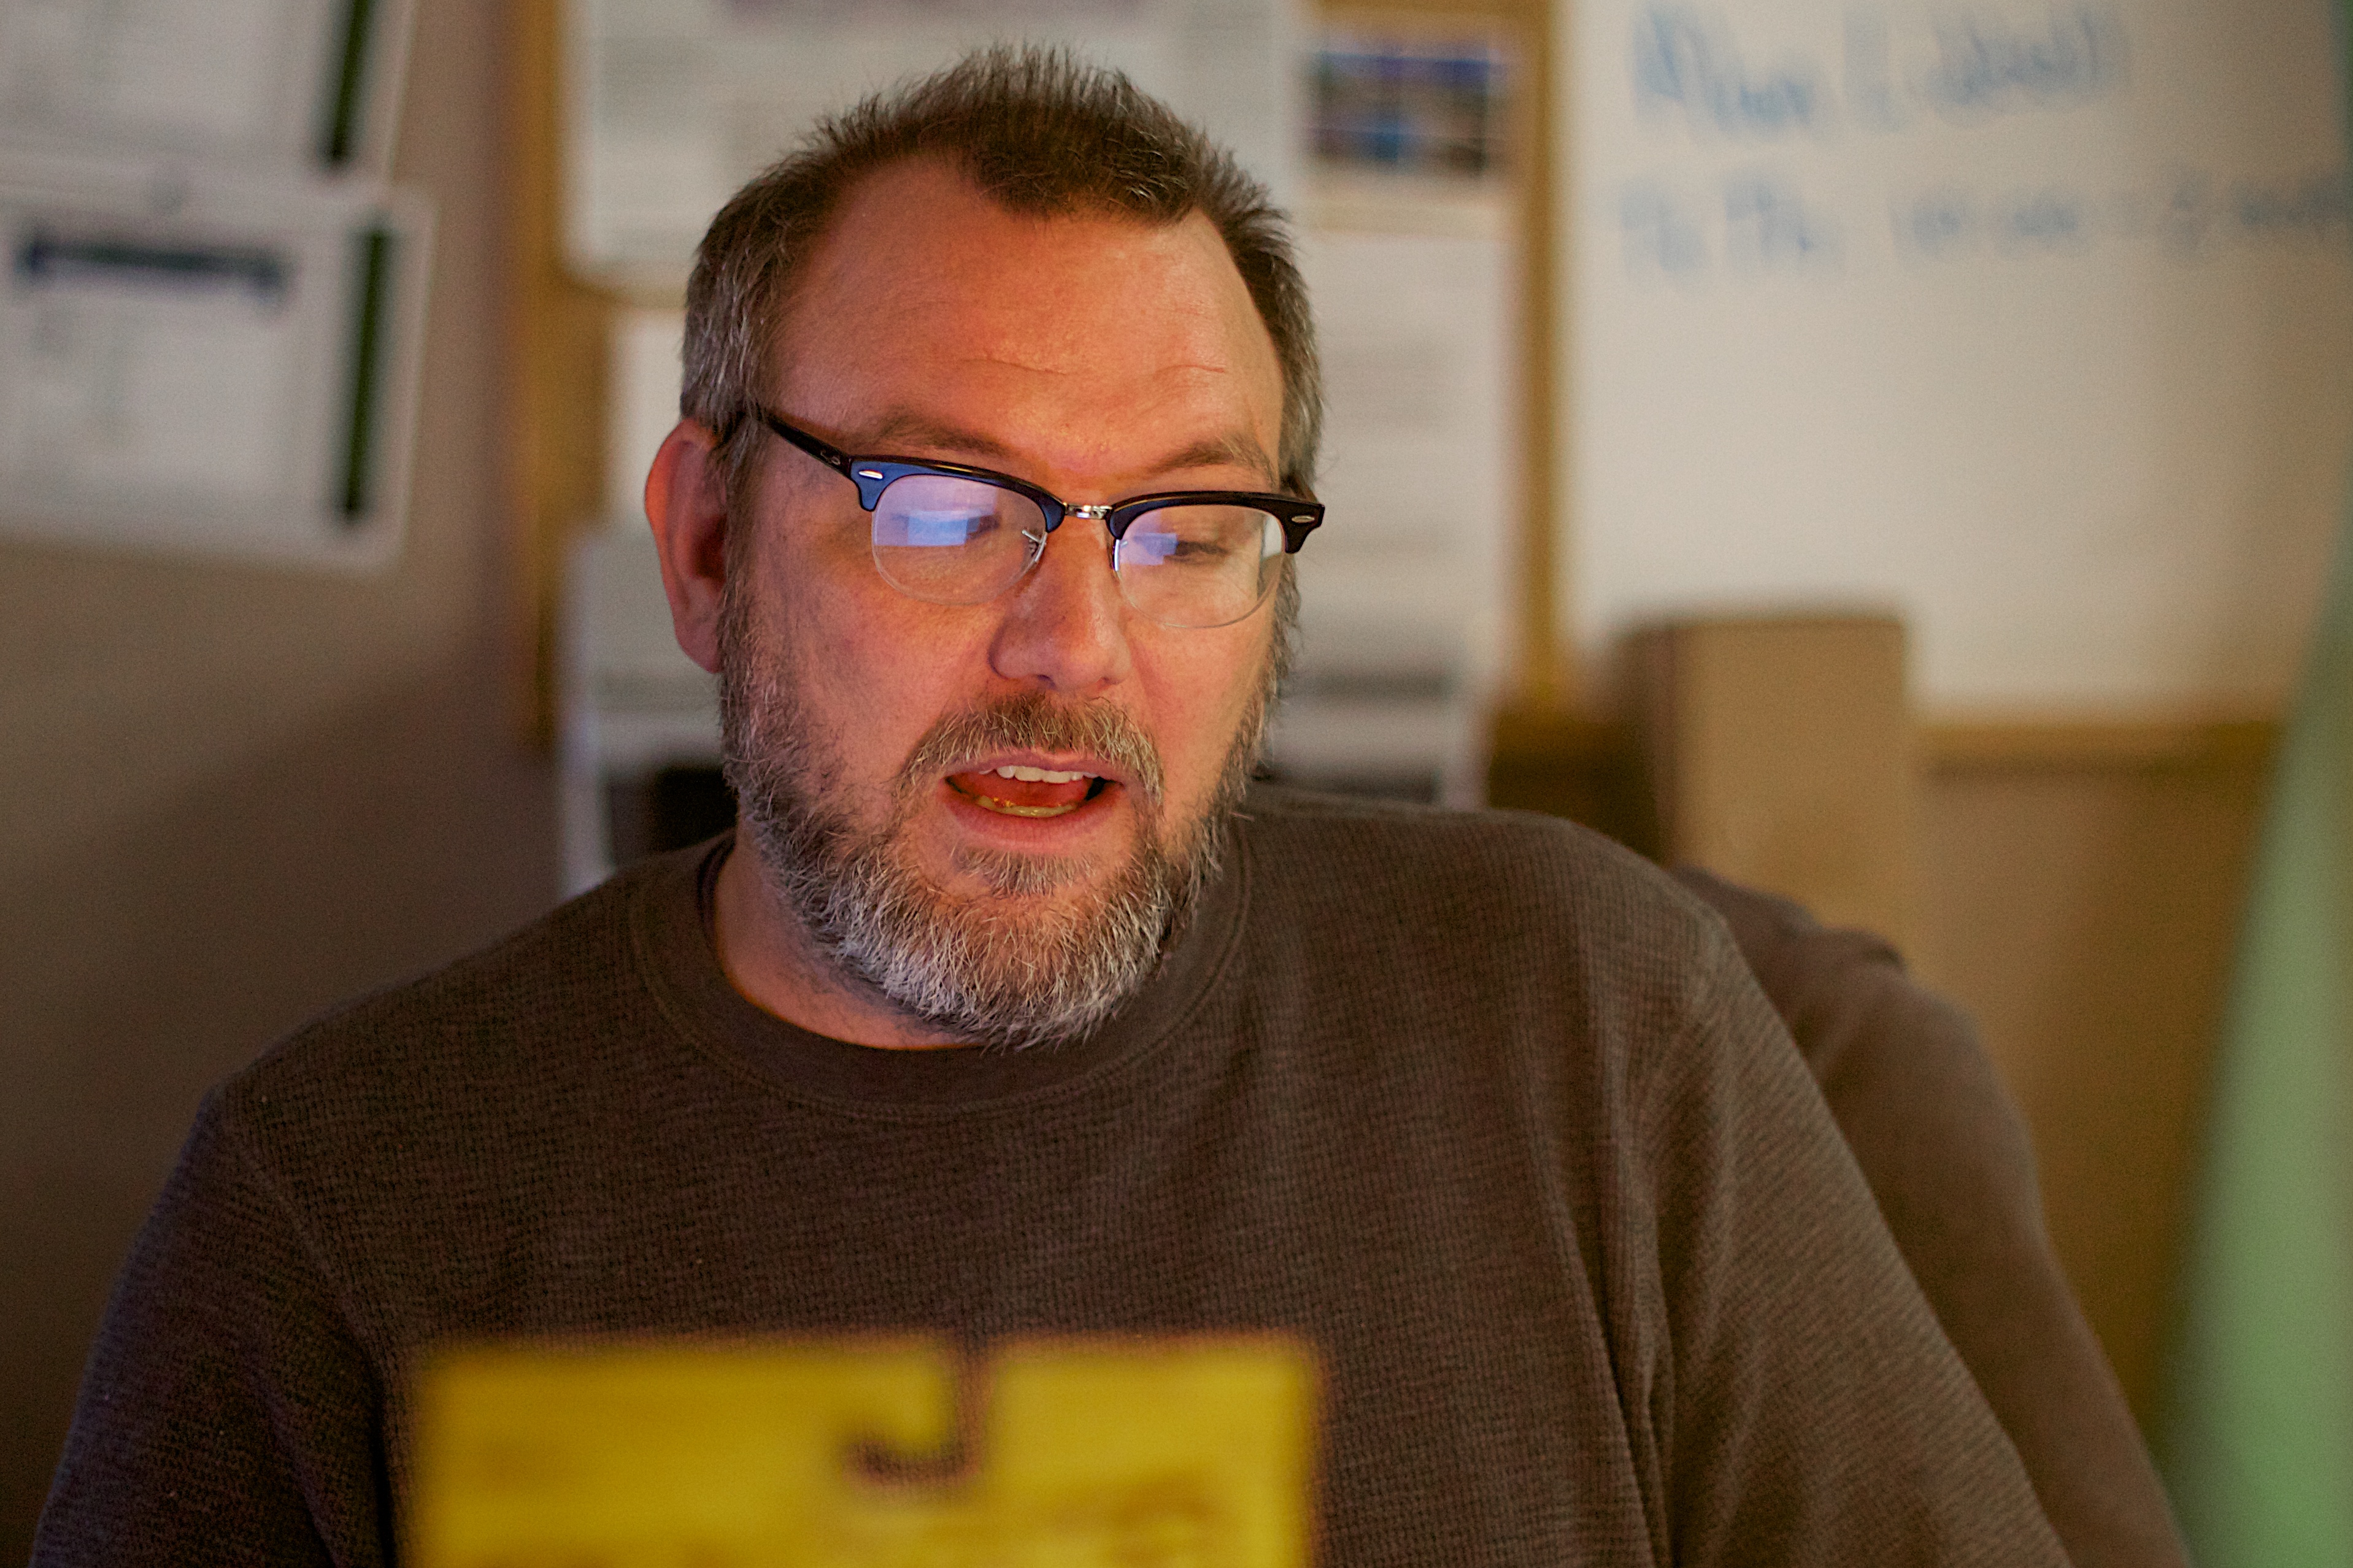
man, person, people, male, portrait, smile, beard, conversation, senior citizen, glasses, odyssey, hurleylounge, facial hair, vision care